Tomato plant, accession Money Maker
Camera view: vertical (180 deg); turntable rotation: 60 degrees
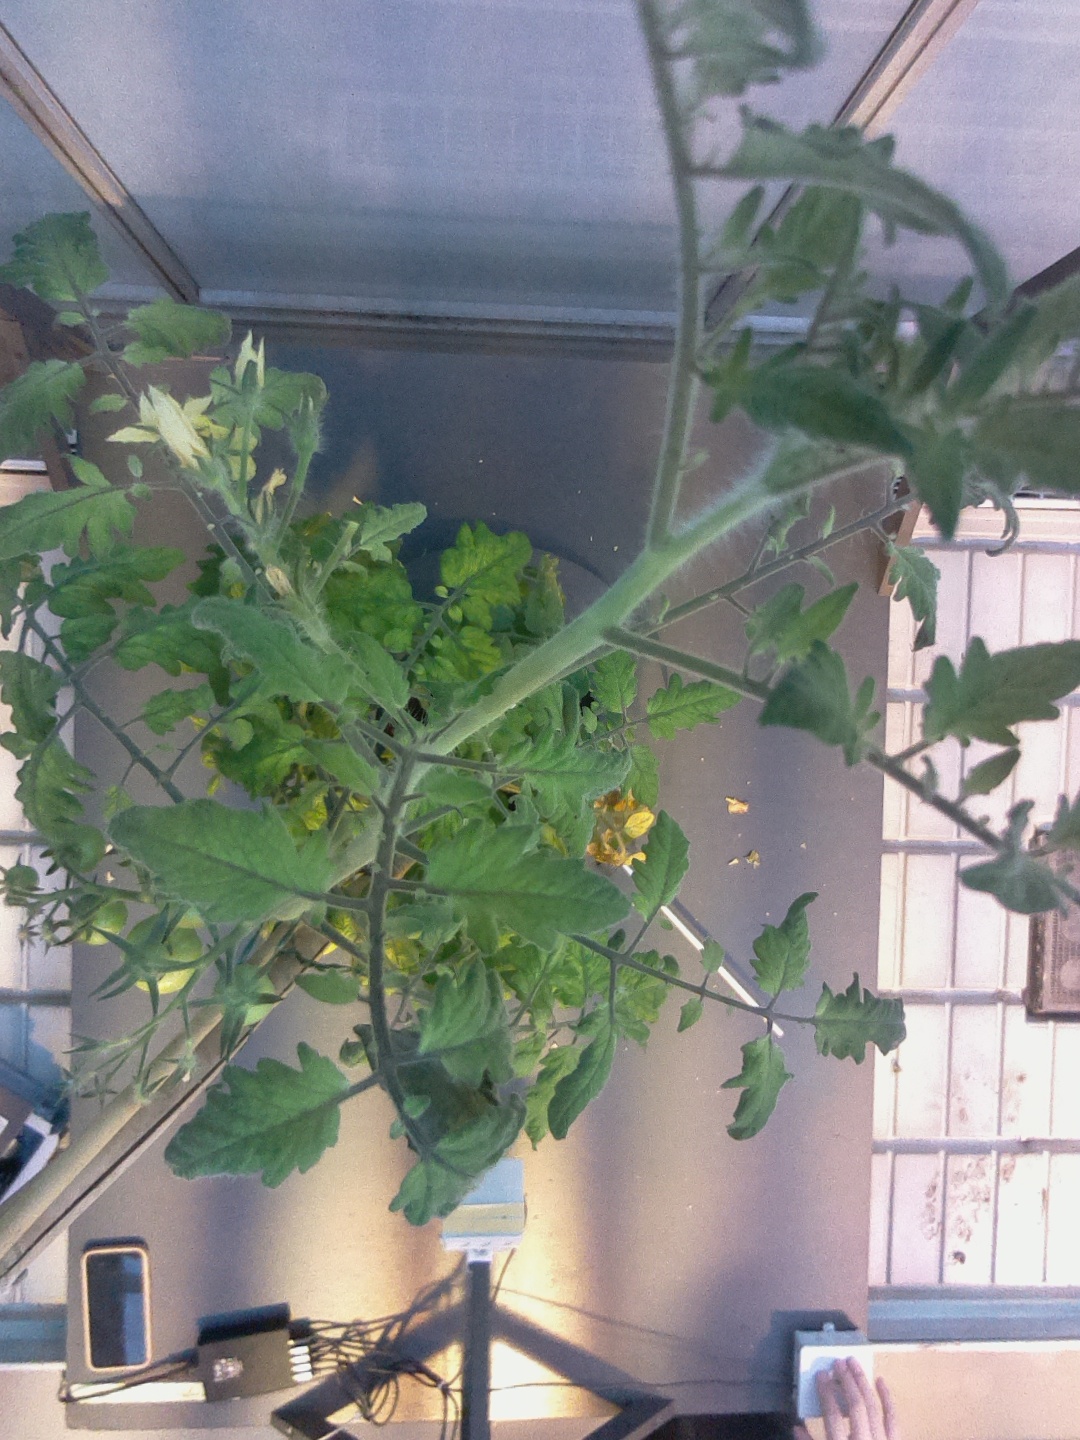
BBCH growth stage 77: 70%-80% of final fruit size